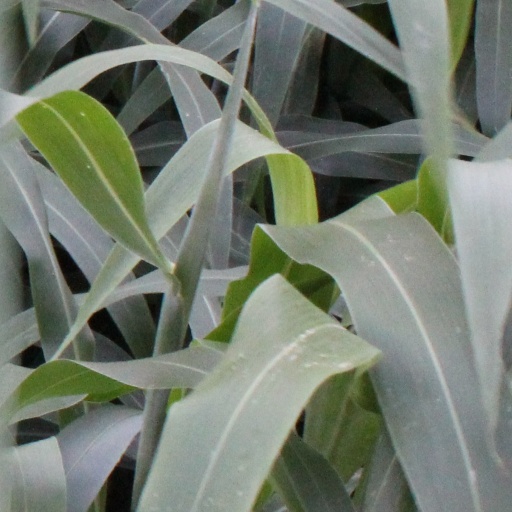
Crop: sorghum